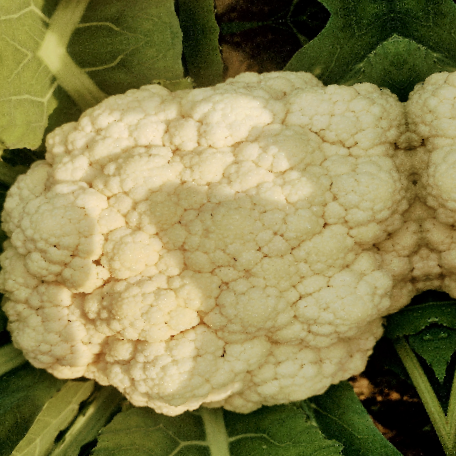
Label: Disease Free